Perovskite solar cell

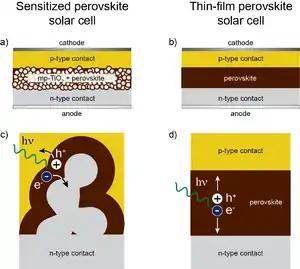
Schematic of a sensitized perovskite solar cell in which the active layer consist of a layer of mesoporous TiO which is coated with the perovskite absorber. The active layer is contacted with an n-type material for electron extraction and a p-type material for hole extraction. b) Schematic of a thin-film perovskite solar cell. In this architecture in which just a flat layer of perovskite is sandwiched between two selective contacts. c) Charge generation and extraction in the sensitized architecture. After light absorption in the perovskite absorber the photogenerated electron is injected into the mesoporous TiO through which it is extracted. The concomitantly generated hole is transferred to the p-type material. d) Charge generation and extraction in the thin-film architecture. After light absorption both charge generation as well as charge extraction occurs in the perovskite layer.

In one-step solution processing, a lead halide and a methylammonium halide can be dissolved in a solvent and spin coated onto a substrate. Subsequent evaporation and convective self-assembly during spinning results in dense layers of well crystallized perovskite material, due to the strong ionic interactions within the material (The organic component also contributes to a lower crystallization temperature). Precise control of crystal growth is essential to achieve high quality perovskite films. The rate of crystallization can be controlled by a method that involves Lewis acid-base adduct formation. By adding base molecules in a stoichiometric ratio with perovskite precursors, electron pair donors such as sulfur or oxygen can, for example, make adducts with PbX, a strong Lewis acid. By elevating the solubility of lead halides, these acid-base adducts can slow the nucleation process and speed of crystal growth, achieving more homogeneous and performant perovskite layers. However, simple spin-coating does not yield homogenous layers, instead requiring the addition of other chemicals such as GBL, DMSO, and toluene drips. These antisolvent compounds that are completely soluble in host solvents, have high dielectric constants and boiling points tend to form superior quality films based on nucleation and substrate coverage. Other strongly basic S-donors such as thiourea similarly improved FA-based perovskite layer formation. Simple solution processing results in the presence of voids, platelets, and other defects in the layer, which would hinder the efficiency of a solar cell.